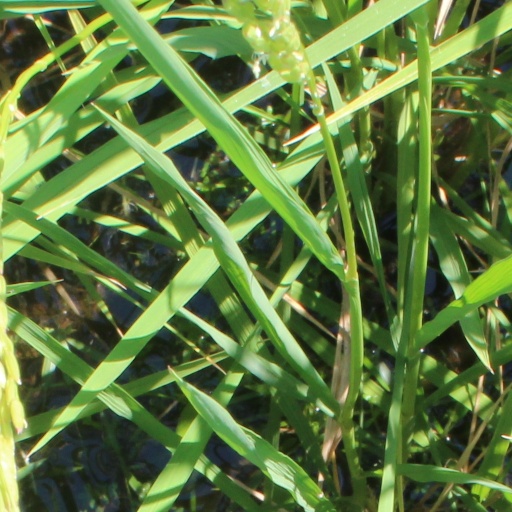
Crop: rice